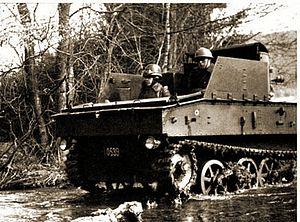
Un chasseur de chars est un véhicule blindé, type particulier de canon automoteur, destiné principalement à la lutte antichar.
Les T13 B1 fut utilisé pour remplacer les Carden-Loyd Mk VI d'une mobilité trop faible pour les forêts ardennaises.